Lucas Creek

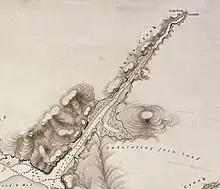
Hydrographic map of Lucas Creek from 1854

Lucas Creek is an arm of the Upper Waitematā Harbour. The creek begins as a freshwater stream, flowing south-west from Fairview Heights, The Lucas Creek Waterfall is found on a section of the stream near Gills Road in Albany, After flowing through Albany, Lucas Creek is joined by the Ōteha Stream. After widening to a tidal inlet and passing the suburbs of Lucas Heights and Schnapper Rock, the creek is joined by a second tributary, Te Wharau Creek, at Greenhithe. The creek enters the Upper Waitematā Harbour between Pāremoremo and Greenhithe, opposite to Herald Island. Some sources describe the freshwater section as the Lucas Stream, and the estuary as the Lucas Creek.